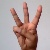
The image shows a hand gesture representing the letter 'W' in Indian Sign Language.